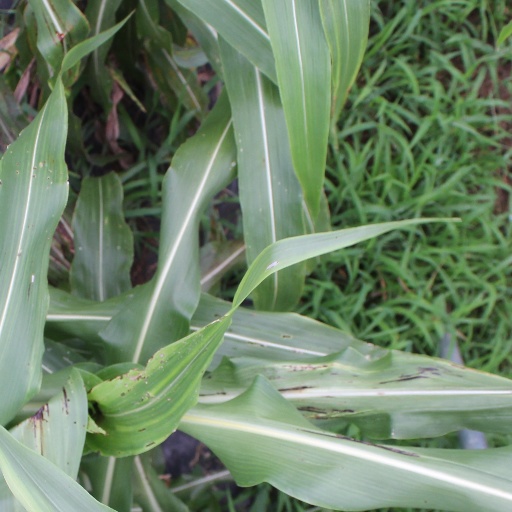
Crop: sorghum